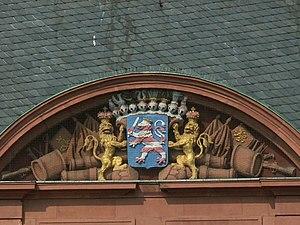
Pirmasens est une ville-arrondissement allemande située dans le Land de Rhénanie-Palatinat, à proximité de la frontière franco-allemande. Le nom de la ville provient de saint Pirmin, fondateur de l'abbaye de Hornbach.